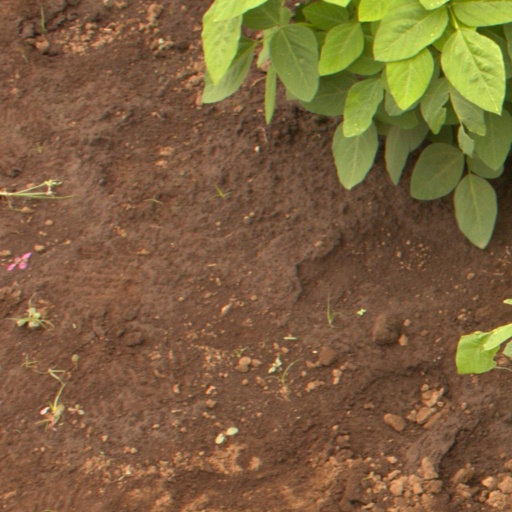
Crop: soybean